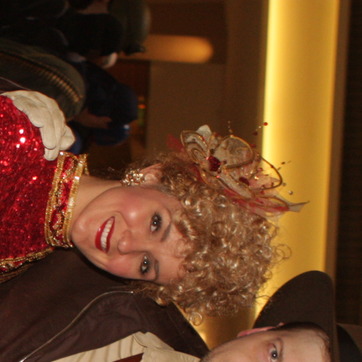
Material: hair